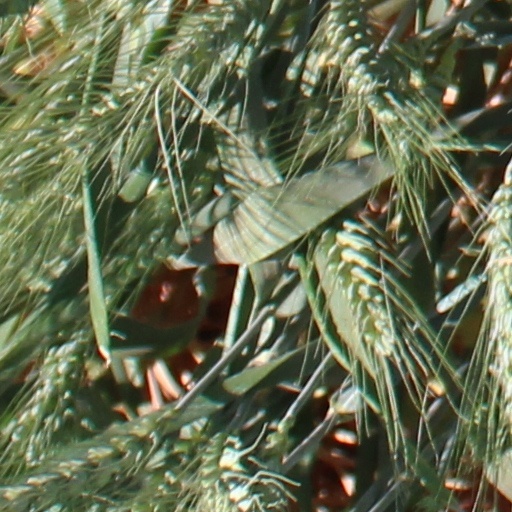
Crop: wheat